Andrew Dickson White

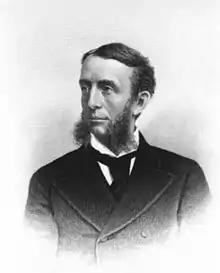
White's official portrait as U.S. ambassador to Russia, where he served from 1892 to 1894

In 1863, White returned to reside in Syracuse for business reasons. In November, he was elected to the New York State Senate on the Union Party ticket. In the Senate, White met the fellow upstate Senator Ezra Cornell, a self-taught Quaker farmer from Ithaca who had made a modest fortune in the telegraph industry. Around then, the senators were called on to decide how best to use the higher education funding provided by the Morrill Land-Grant Colleges Act, which allocated timberland in the Midwest, which states could sell as they saw fit. Through effective management by Cornell, New York, generated about $2.5 million (equivalent to $ in today dollars) from its allotted scrip, a greater yield per acre than any state except perhaps California. The senators initially wanted to divvy the funds among the numerous small state colleges of their districts. White fervently argued that the money would be more effectively used if it endowed only one university. Ezra Cornell agreed and told White, "I have about half a million dollars more than my family will need: what is the best thing I can do with it for the State?" White immediately replied, "The best thing you can do with it is to establish or strengthen some institution of higher learning." The two thus combined their efforts to form a new university.